Bonnétage

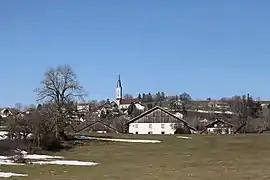
A general view of Bonnétage

Bonnétage is a commune in the Doubs department in the Bourgogne-Franche-Comté region in eastern France.